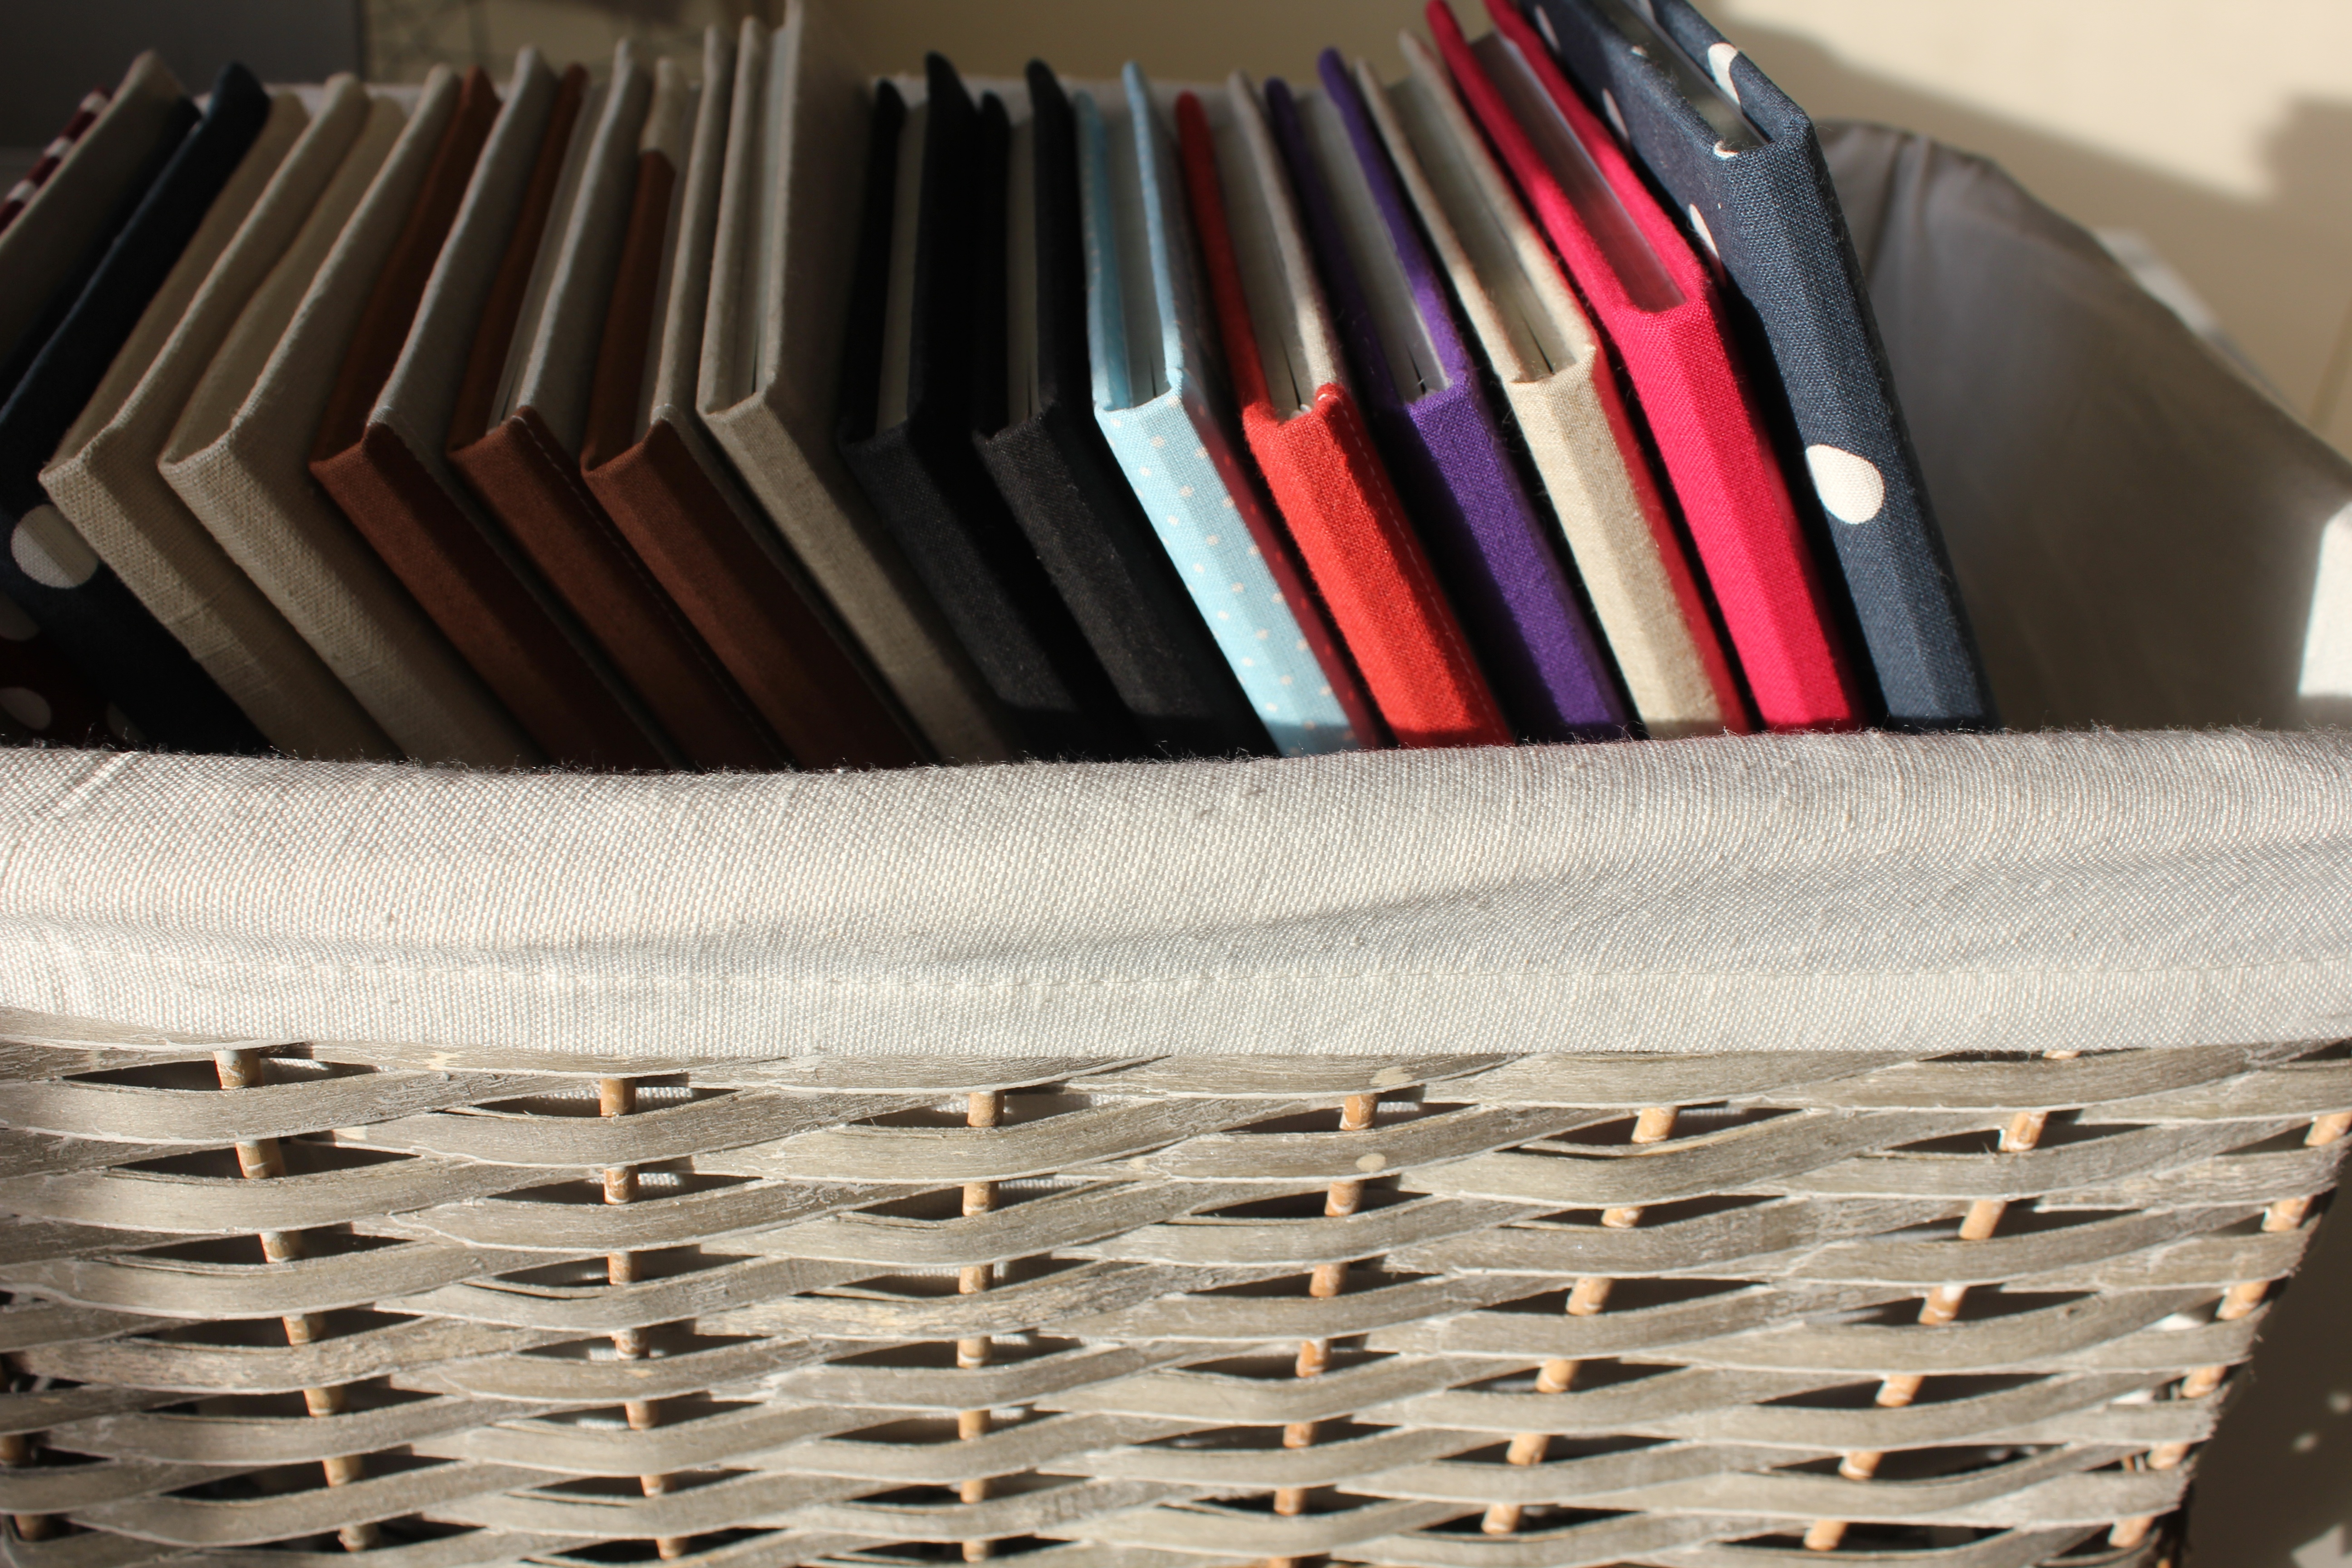
table, furniture, basket, material, colors, books, the substance, workbooks